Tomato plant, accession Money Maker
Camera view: bottom (45 deg); turntable rotation: 30 degrees
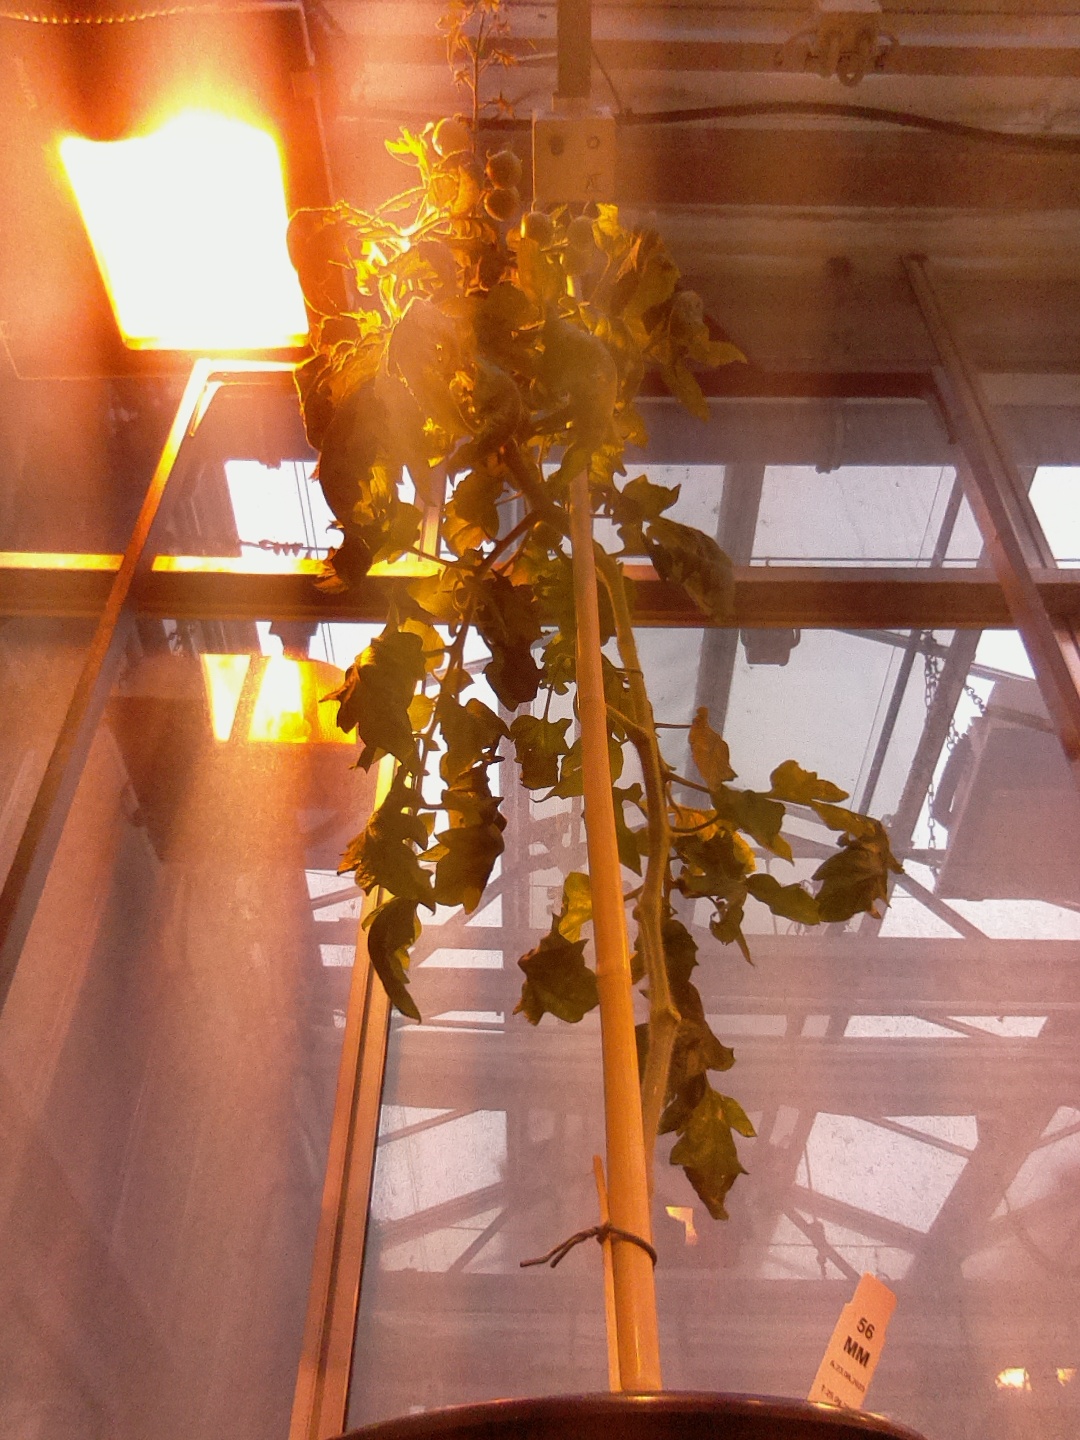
BBCH growth stage 73: 30%-40% of final fruit size